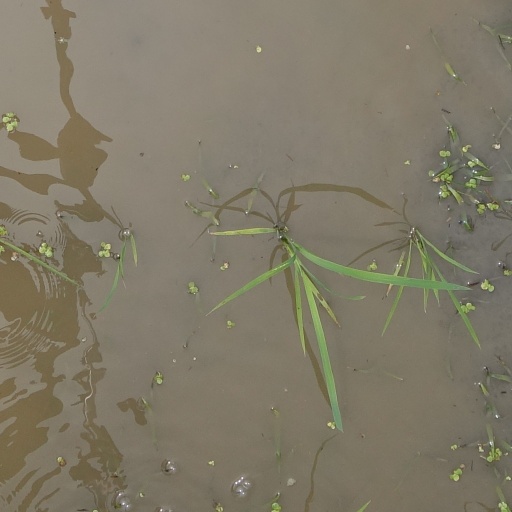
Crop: rice